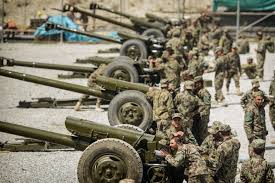
Label: Self Propelled Artillery